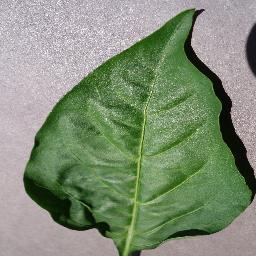
Label: Pepper,_bell___healthy